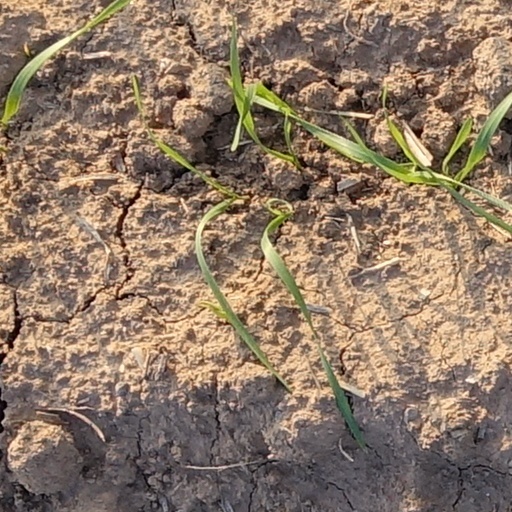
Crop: wheat